Zulia

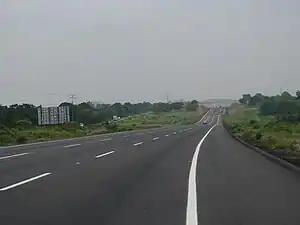
Lara Zulia Highway

Zulia has one of Venezuela's most extensive road networks, befitting its location in the country's west.